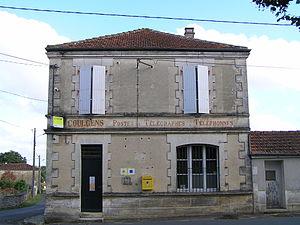
poste de Coulgens
Coulgens est une commune du Sud-Ouest de la France, située dans le département de la Charente.